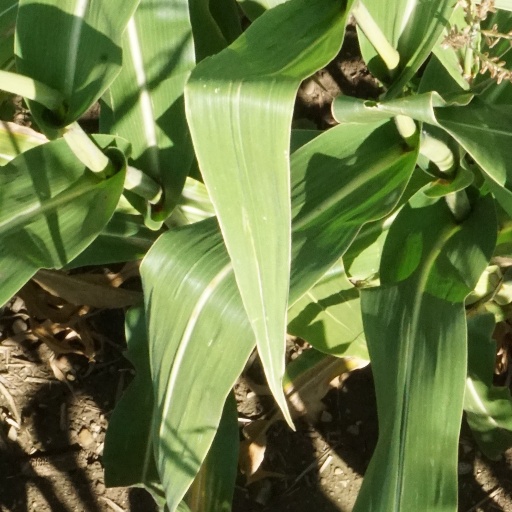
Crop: maize; corn